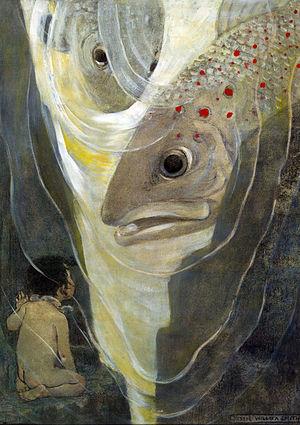
Jessie Willcox Smith est une illustratrice américaine, né le 6 septembre 1863 à Philadelphie, ville où elle est morte le 3 mai 1935.